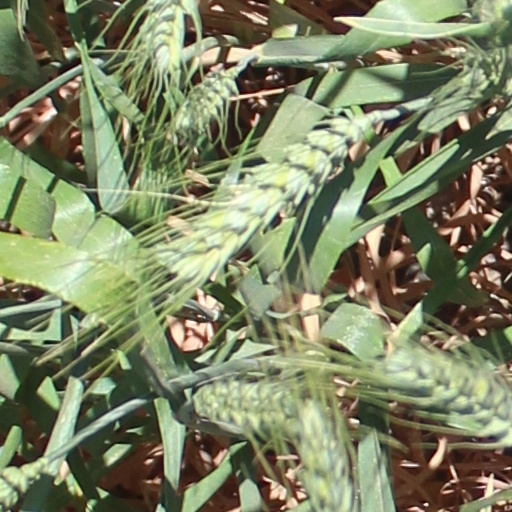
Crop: wheat